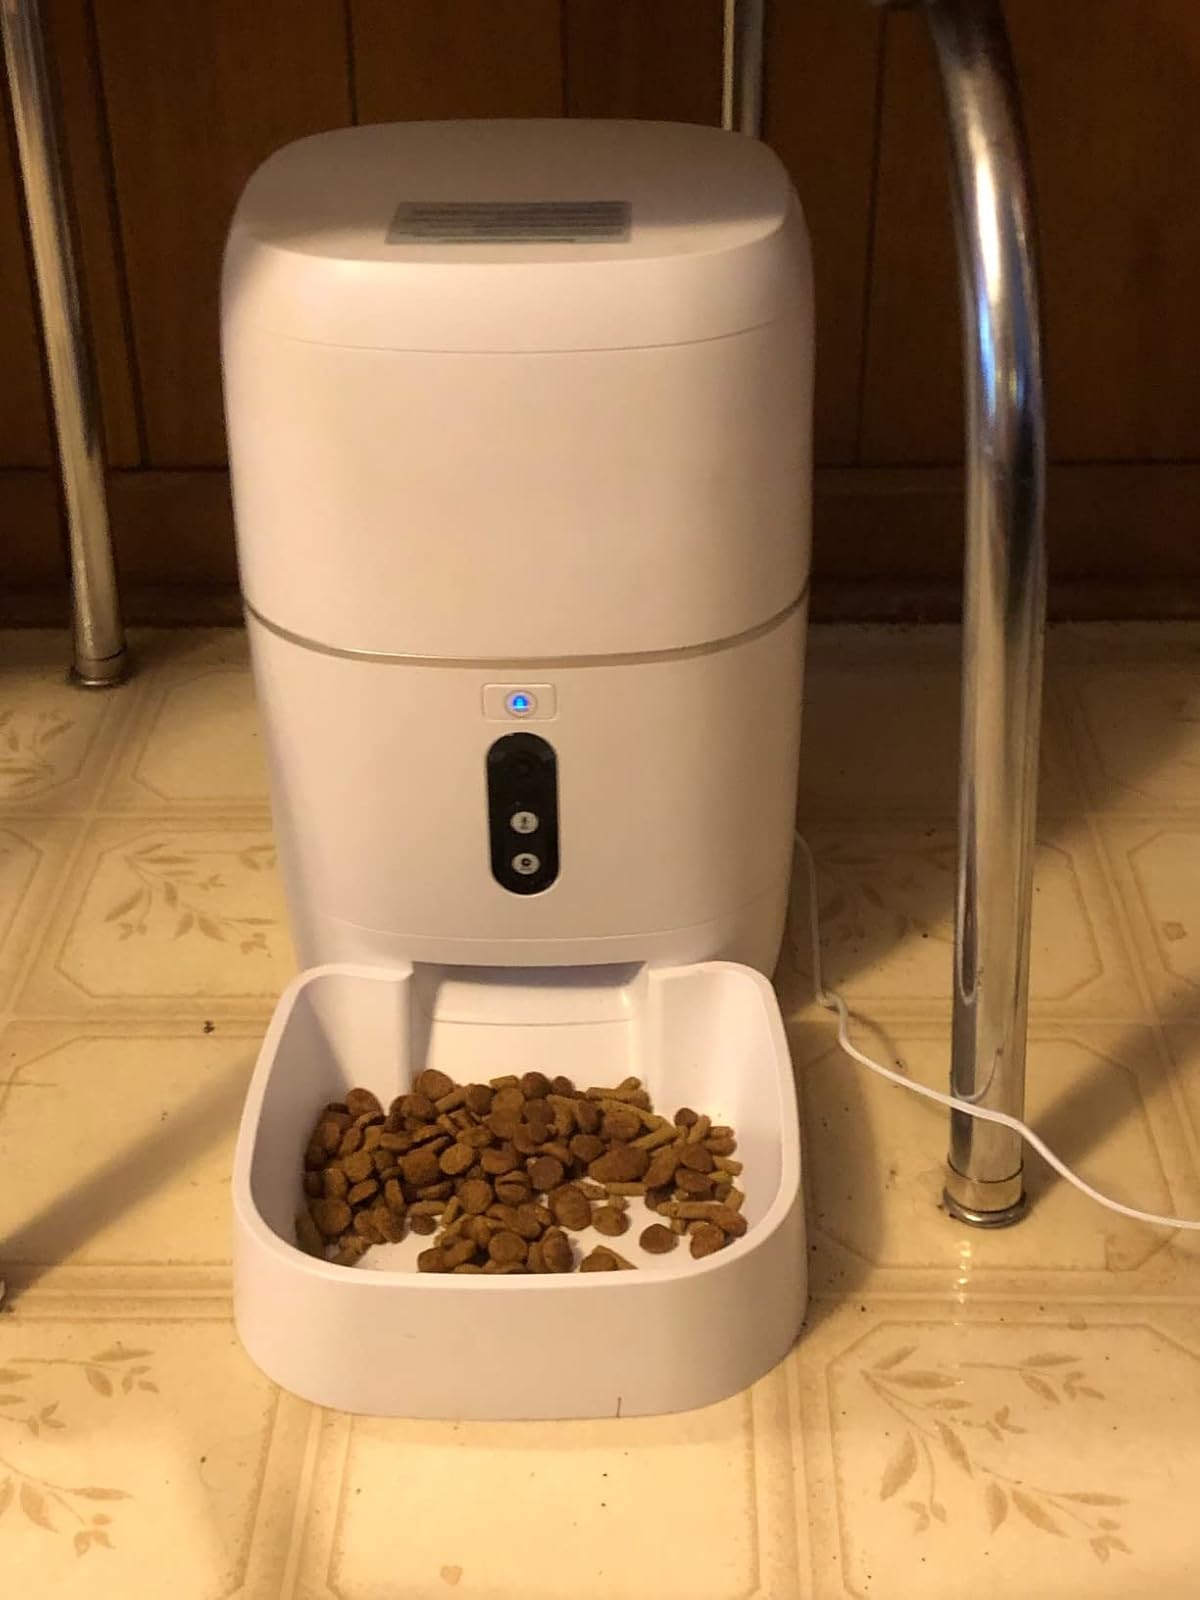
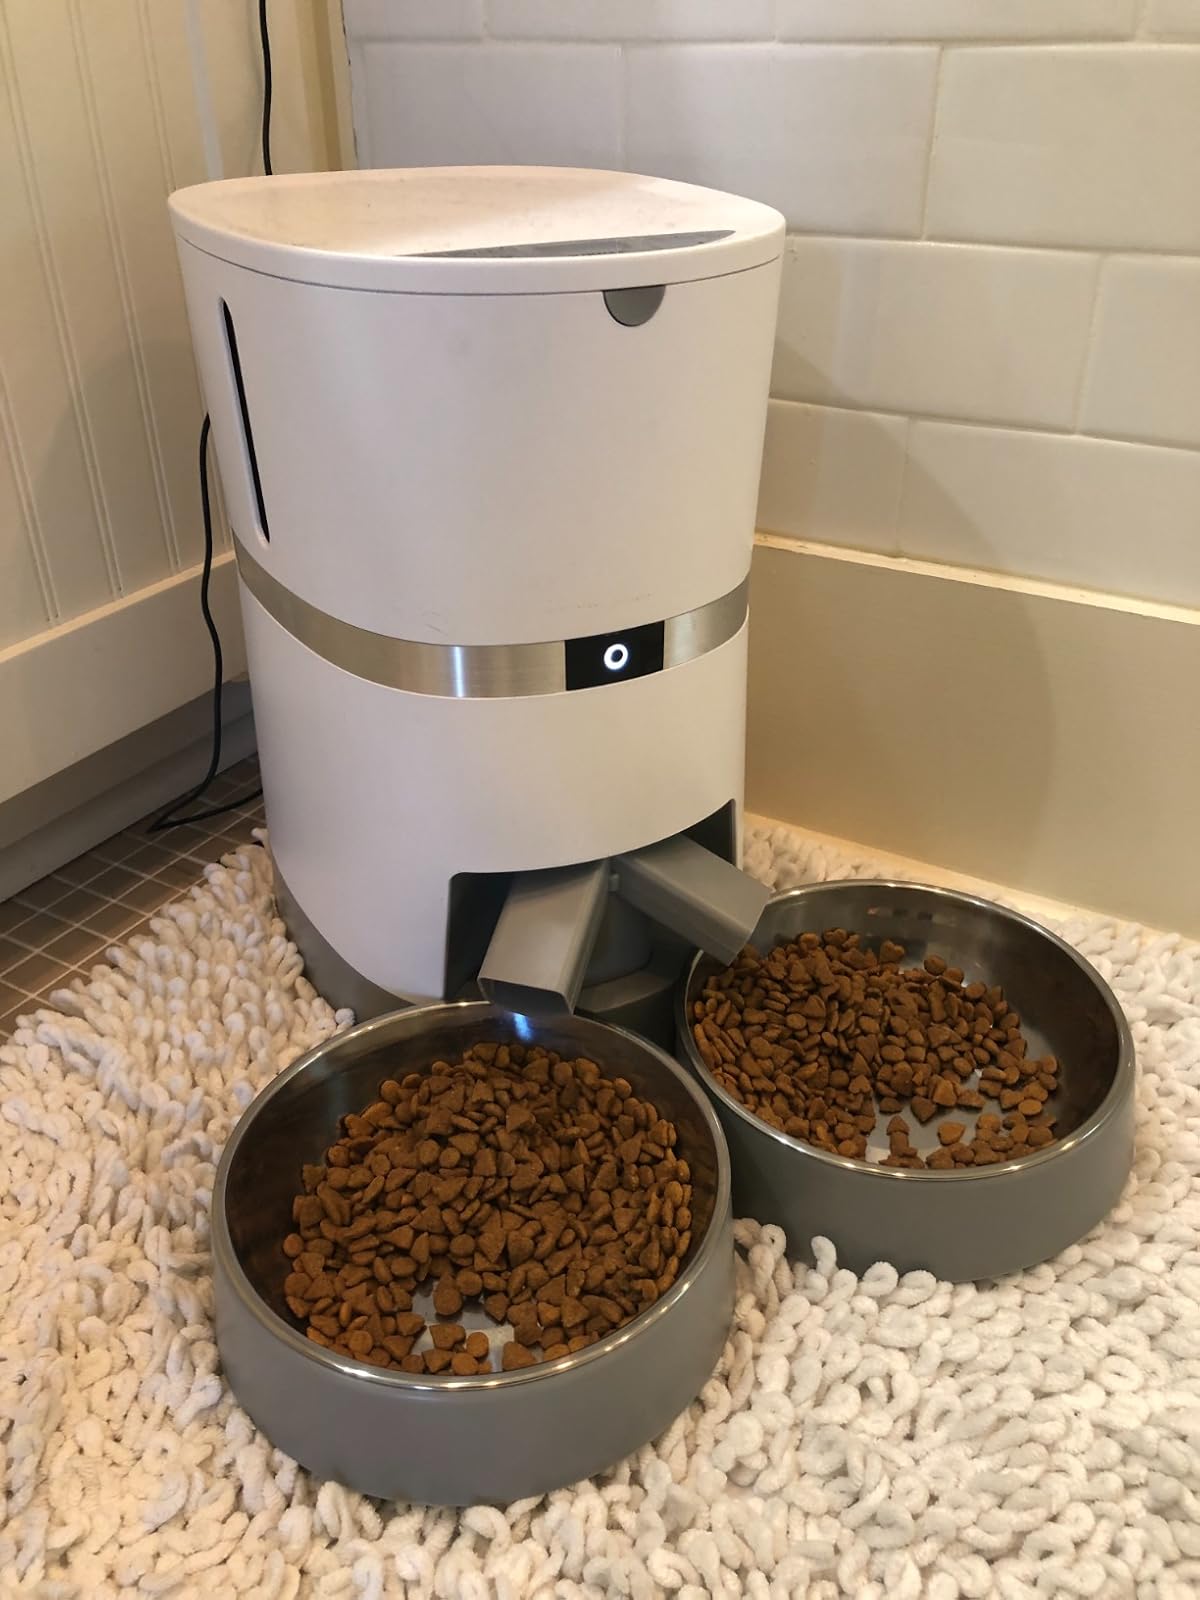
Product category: items_feeder
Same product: no